T-antenna

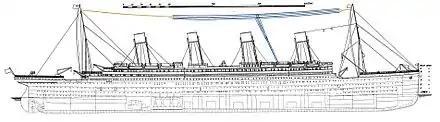
One of the first uses of 'T' aerials in the early 20th century was on ships, since they could be strung between masts. This is the antenna of , which broadcast the distress call during her sinking in 1912. It was a multiwire 'T' with a vertical wire and four horizontal wires.

The horizontal top section of a 'T'-antenna can also reduce the capacitive reactance at the feedpoint, substituting for a vertical section whose height would be about its length;